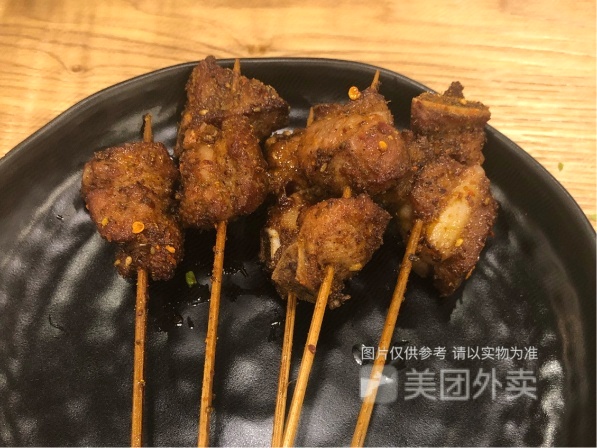
Label: Pork_Ribs